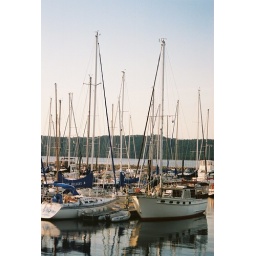
sail boats in lake city mn